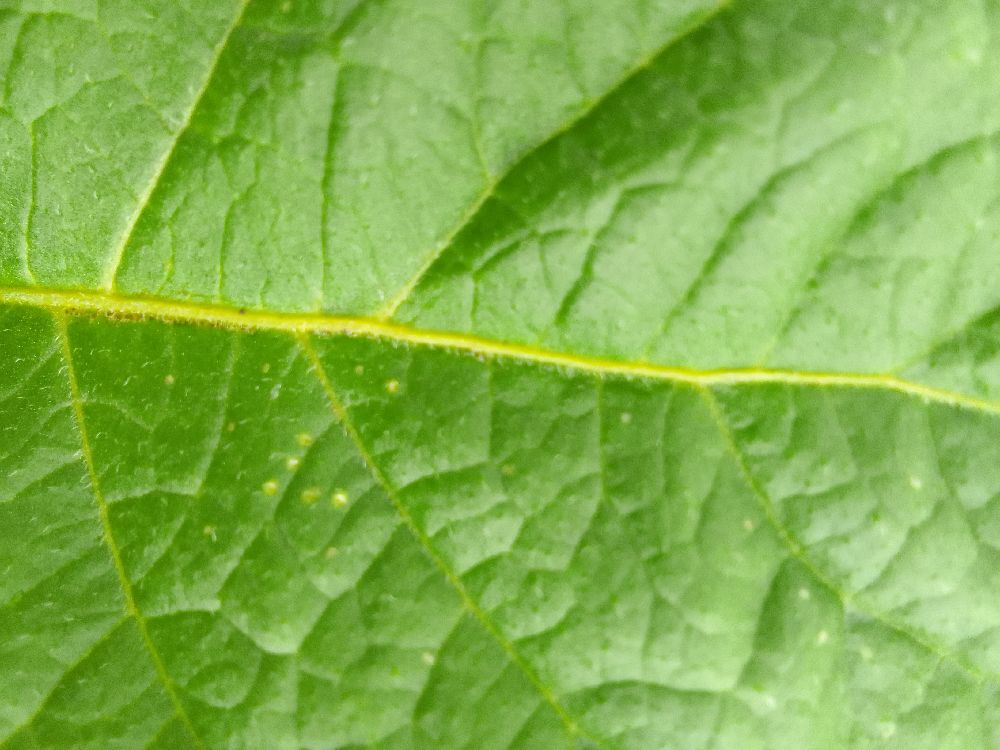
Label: Healthy